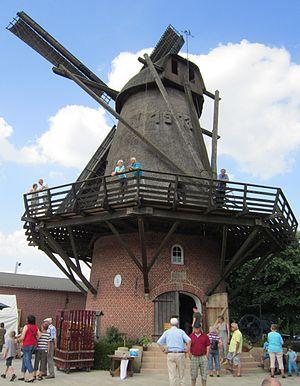
Georgsdorf est une commune allemande de l'arrondissement du Comté de Bentheim, dans le land de Basse-Saxe.